Sorø Pharmacy

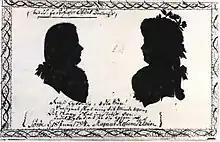
Magnus Hosum Klein

Joachim Burser, who was a professor at Sorø Academy, reopened the pharmacy in January 1631. The pharmacy was continued after Burser's death by his widow, son and grandson. His grandson Johannes Burser chose to close it when he opened the Swan Pharmacy in Slagelse on 30 April 1673.